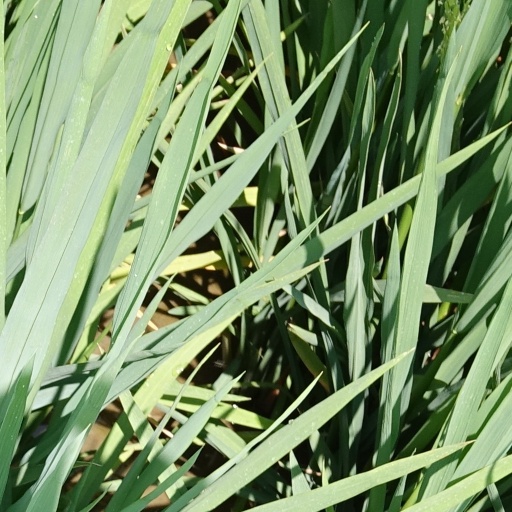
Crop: rice